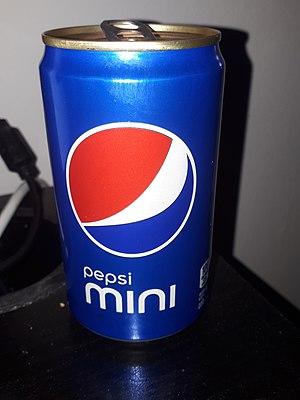
cannette de soda, marque pepsi, format 222mL
Pepsi, anciennement Pepsi-Cola, est une boisson gazeuse, créée à New Bern, État de Caroline du Nord, États-Unis. Elle est commercialisée par la société PepsiCo.